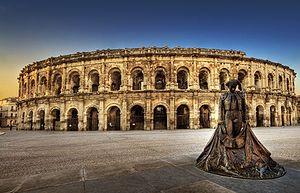
Arènes de Nîmes. Italiano: Arena di Nîmes.
L'architecture de la France, ou l'architecture française regroupe un ensemble d'architectures d'origines française ou étrangère qui se sont développés au sein des territoires de la République française.
Nîmes est une commune du sud de la France, préfecture du département du Gard en région Occitanie. Ses habitants se nomment les Nîmois.
Un amphithéâtre romain est un vaste édifice public de forme elliptique, à gradins étagés, organisé autour d'une arène où étaient donnés des spectacles de gladiateurs, de chasses aux fauves, ou très exceptionnellement de batailles navales.
Les arènes de Nîmes sont un amphithéâtre romain construit vers la fin du Iᵉʳ siècle dans la ville française de Nîmes, dans le Gard.
L'Occitanie est la 4ᵉ région touristique en France avec 13 milliards d’euros de recettes touristiques et 181 millions de nuitées annuelles en moyenne dont 23 millions en plein air avec 14,2 millions de touristes sur le littoral dont 7 millions d'étrangers et 15 millions dans les hôtels.